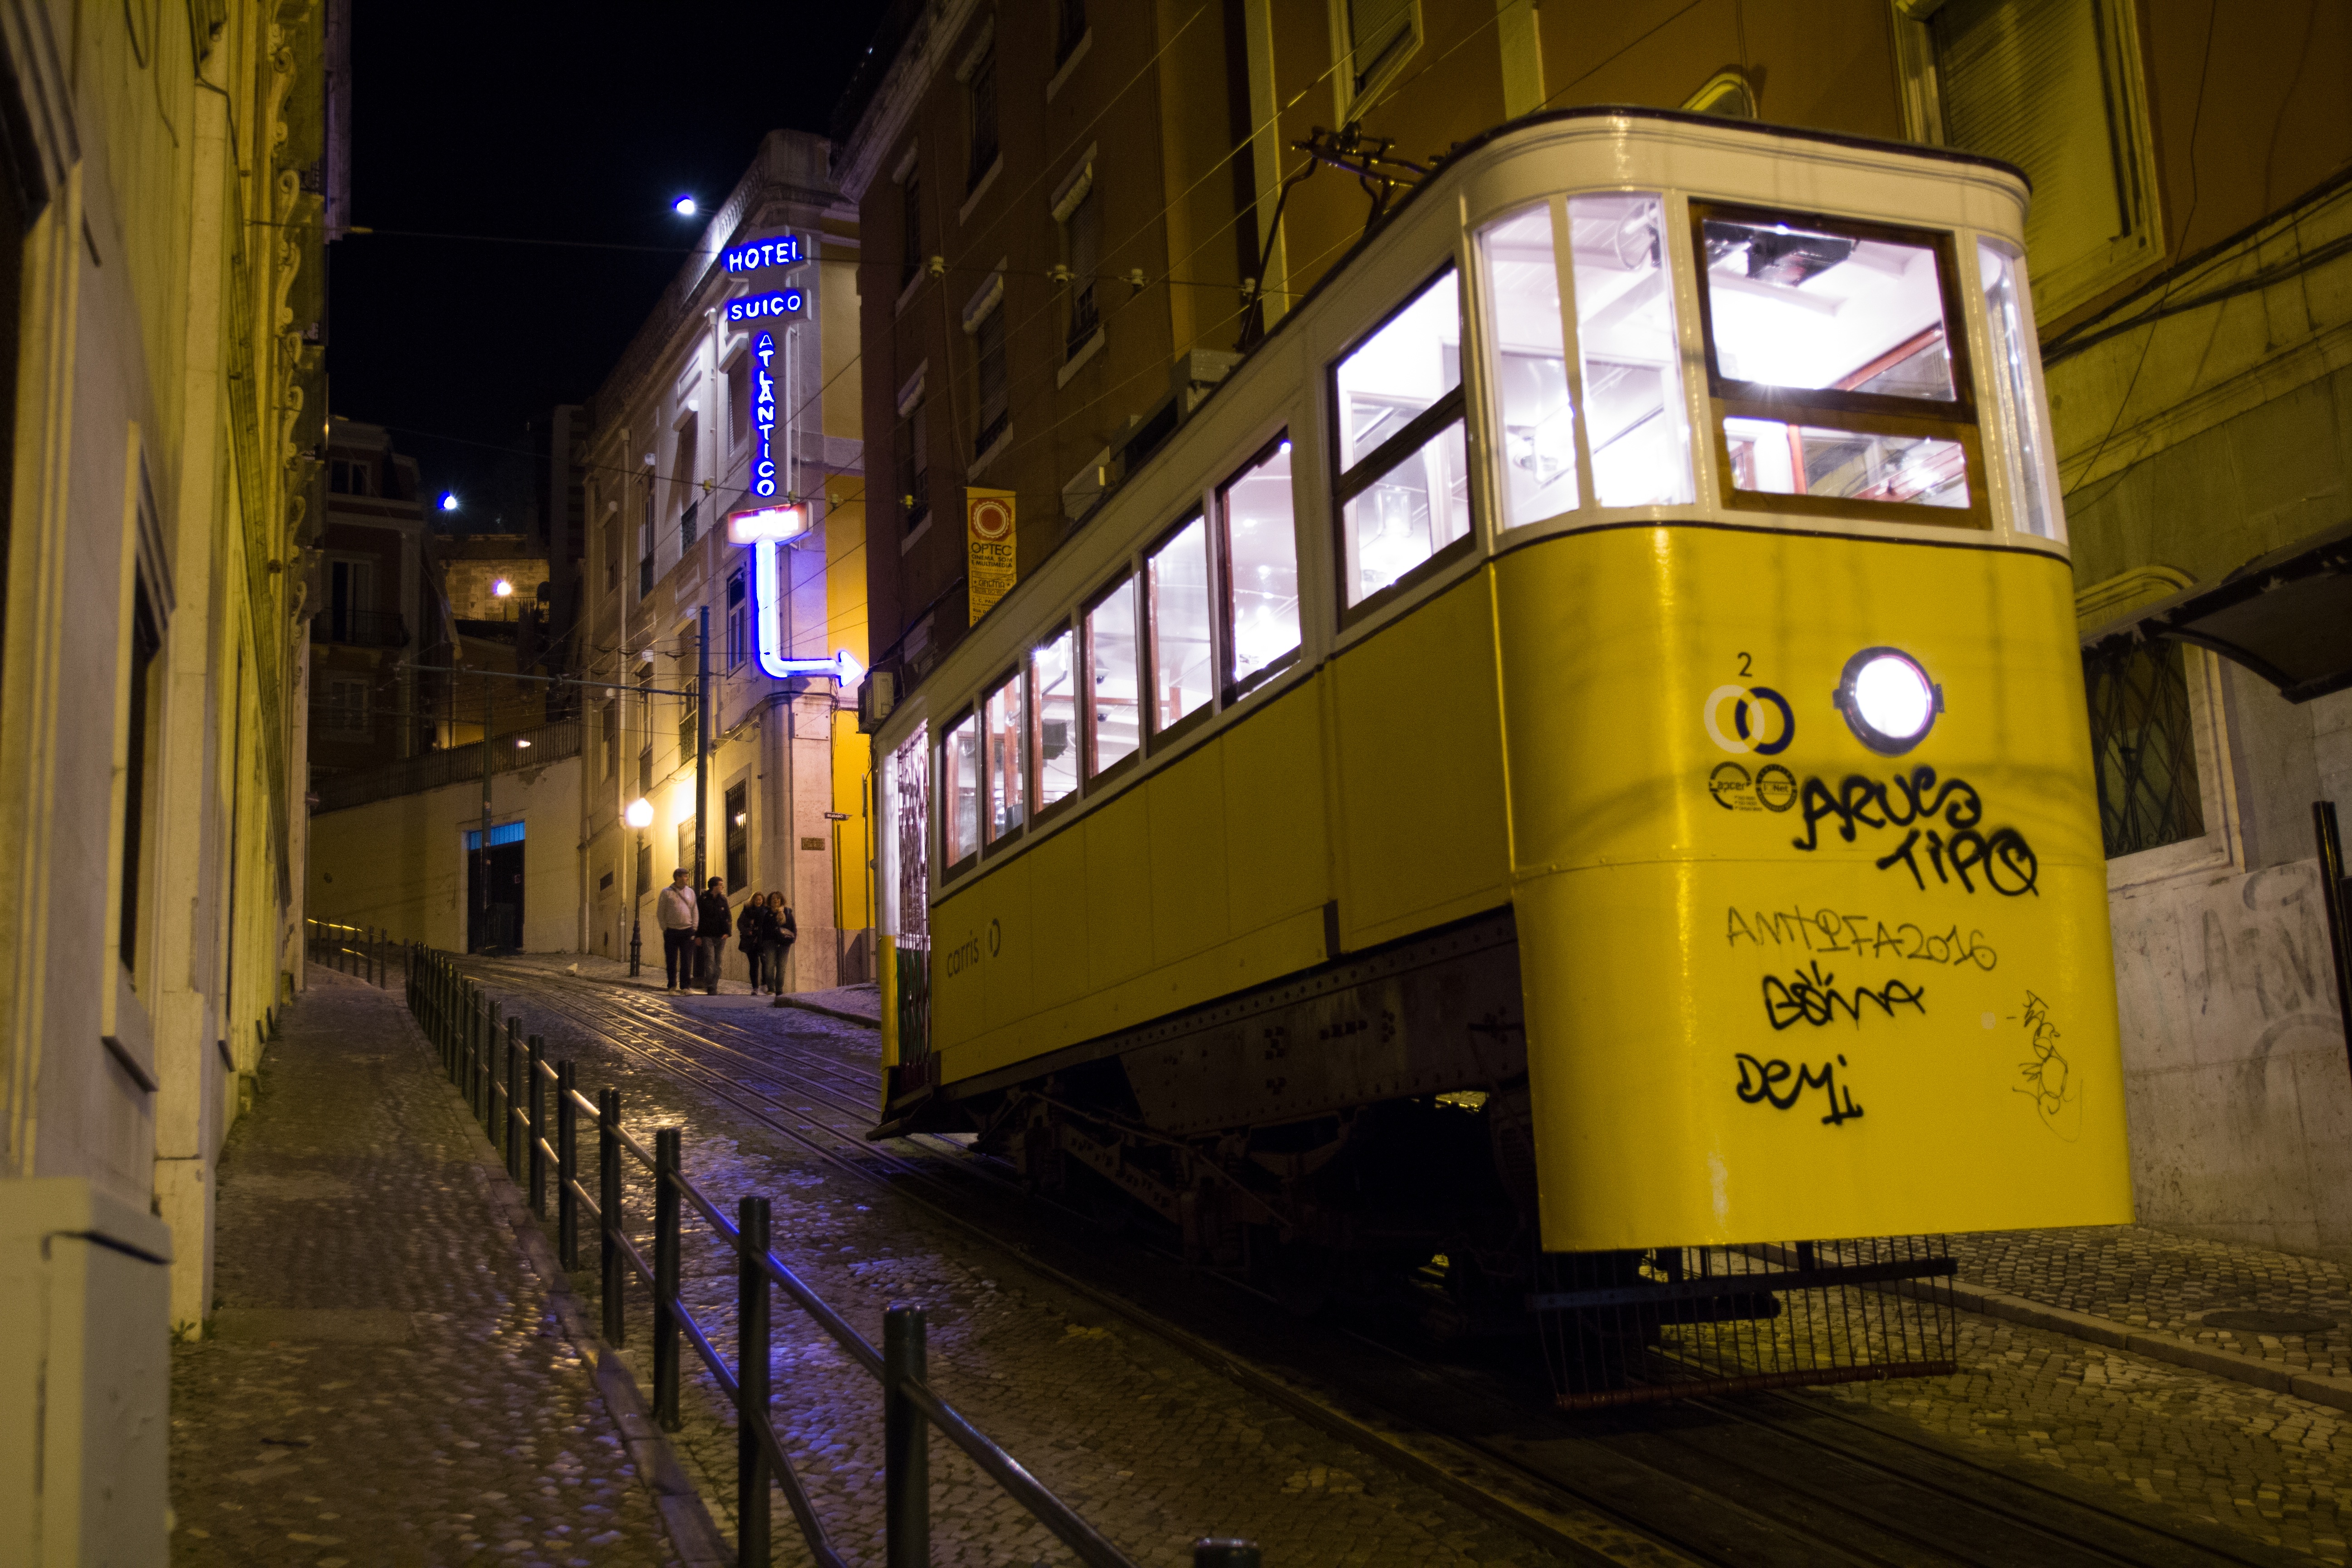
road, street, night, hill, old, train, tram, transport, vehicle, electricity, yellow, graffiti, public transport, lisbon, urban area, rolling stock, metropolitan area, tram 28